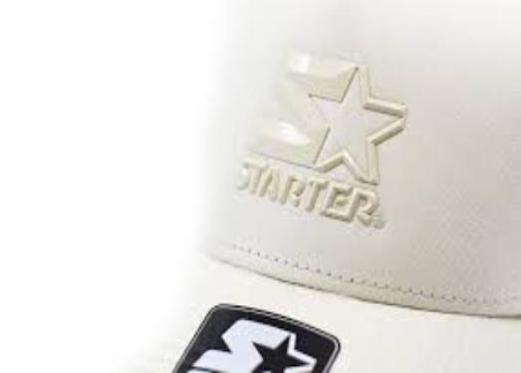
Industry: Clothes